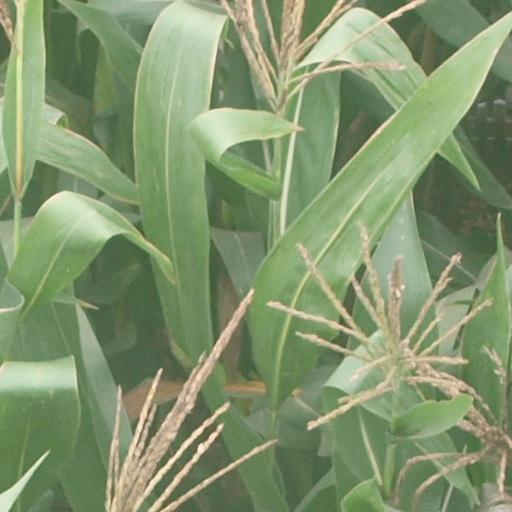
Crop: maize; corn